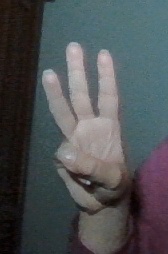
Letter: thaa